Pavelka Farmstead

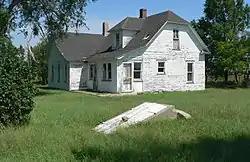
House and cellar entrance

The Pavelka Farmstead, also known as the Antonia Farmstead, is a house located near Bladen in rural Webster County in south-central Nebraska, on land once owned and occupied by John and Anna Sadilek Pavelka. The farmstead provided a setting, and its occupants characters, for several of the works of author Willa Cather, who grew up in Webster County.